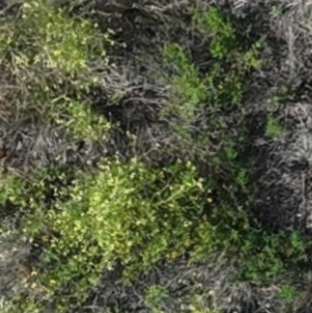
Month: july